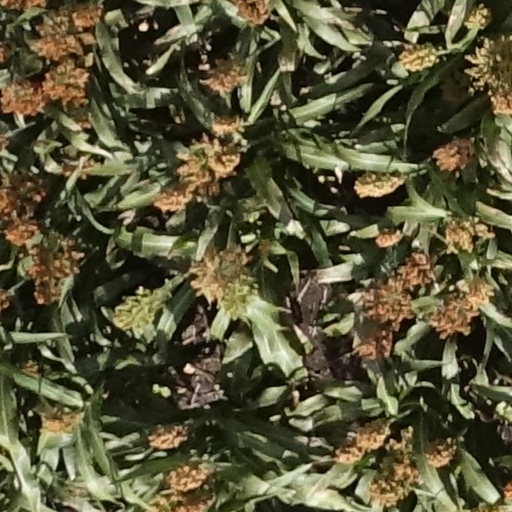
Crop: sorghum